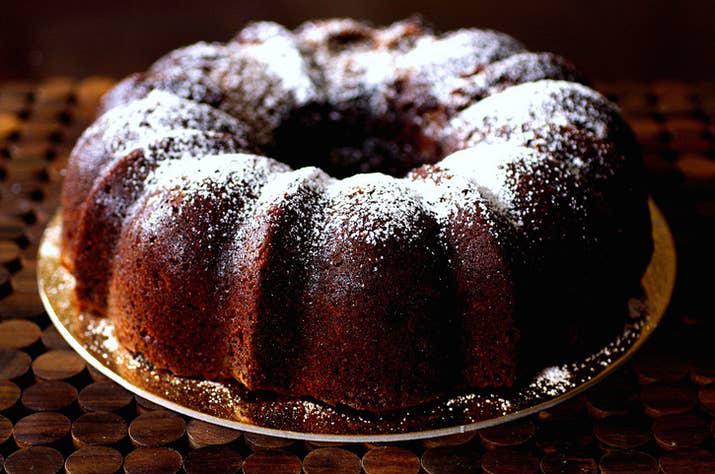
this big , beautiful gingerbread involves more spices than just ginger , but you know it 's in there , doing good work .
Relation: Subjective